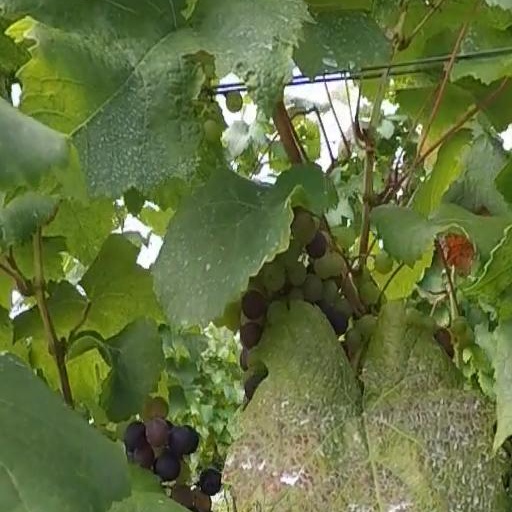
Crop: grape